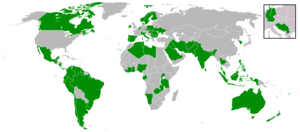
Le président de l'Assemblée générale des Nations unies est une personnalité qui exerce la fonction confiée par élection par les représentants de l'Assemblée générale des Nations unies pour une durée d'un an. Le président de l'Assemblée générale dirige les débats de la session ordinaire, qui commence en septembre ainsi que des sessions spéciales et d'urgence spéciales de l'année suivante.